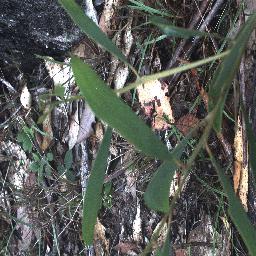
Label: negative